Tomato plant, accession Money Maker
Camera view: bottom (45 deg); turntable rotation: 0 degrees
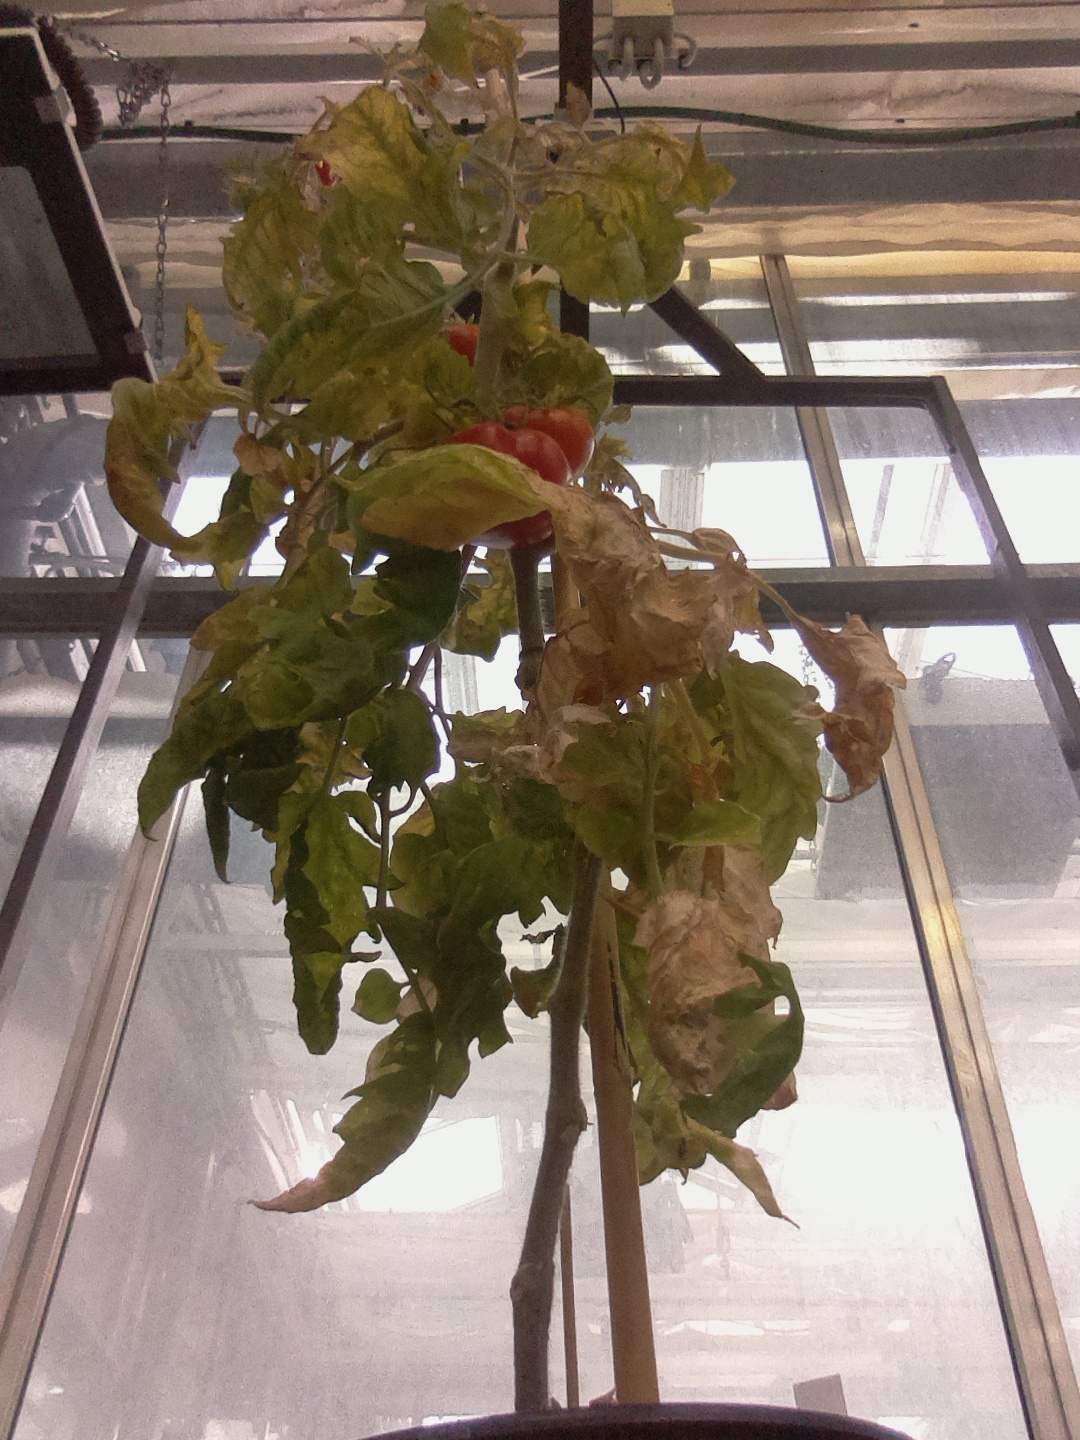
BBCH growth stage 88: 80%-90% of fruits show typical fully ripe color